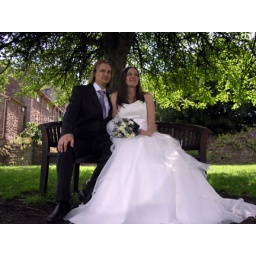
under the crab apple tree